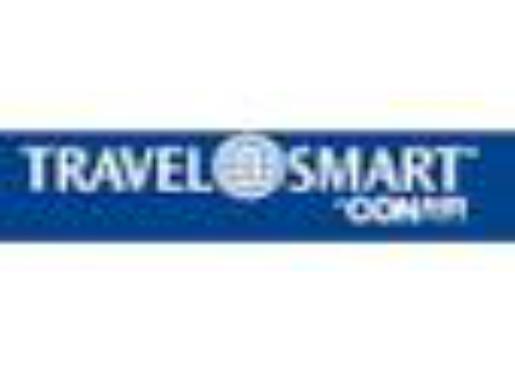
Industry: Others